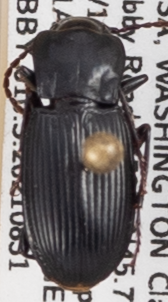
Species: Pterostichus herculaneus
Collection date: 2021-08-31
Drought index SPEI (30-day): -0.232
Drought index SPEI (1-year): -1.13
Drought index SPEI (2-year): -0.362